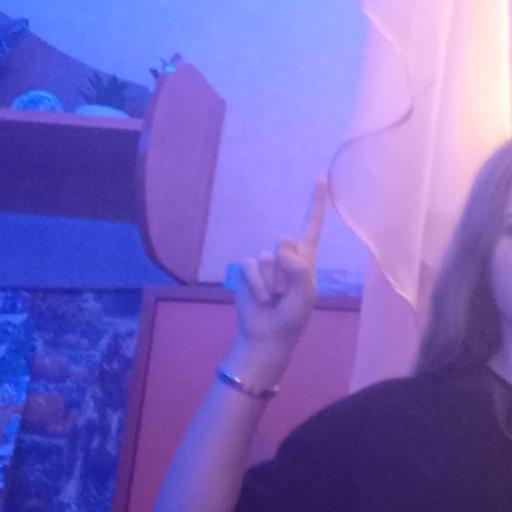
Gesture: one